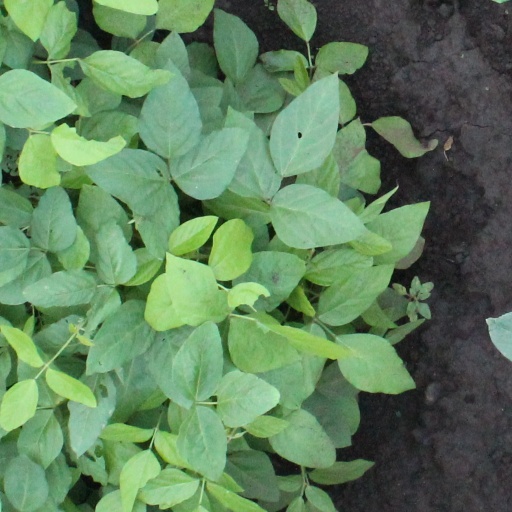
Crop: soybean